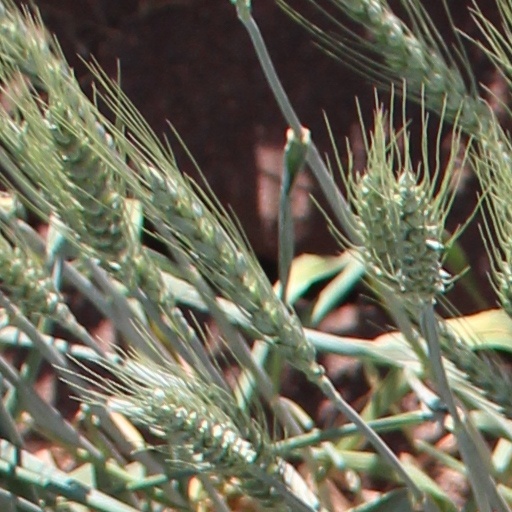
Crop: wheat